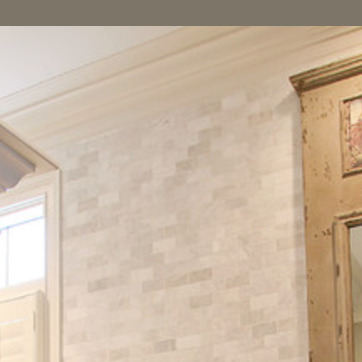
Material: tile